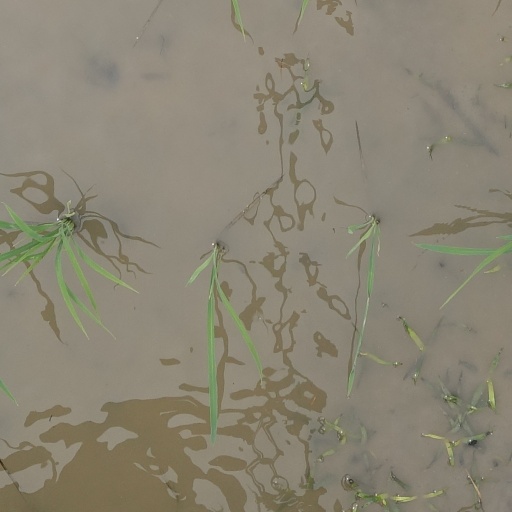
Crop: rice